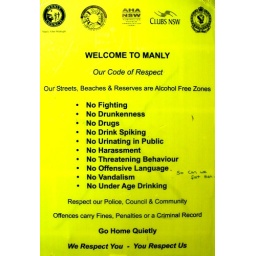
A welcome to Manly sign in the car park, Sydney. With apposite graffiti.